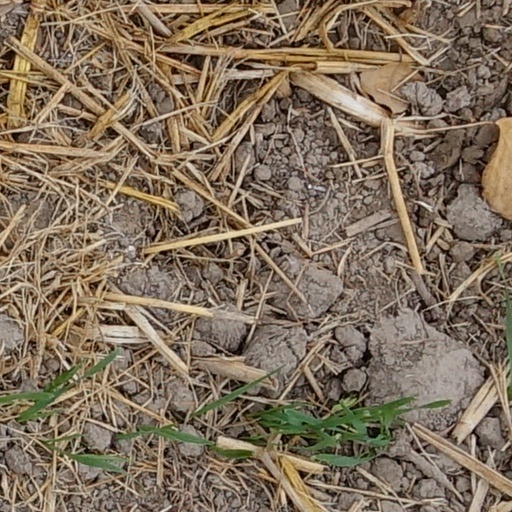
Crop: wheat